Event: Nepal Earthquake
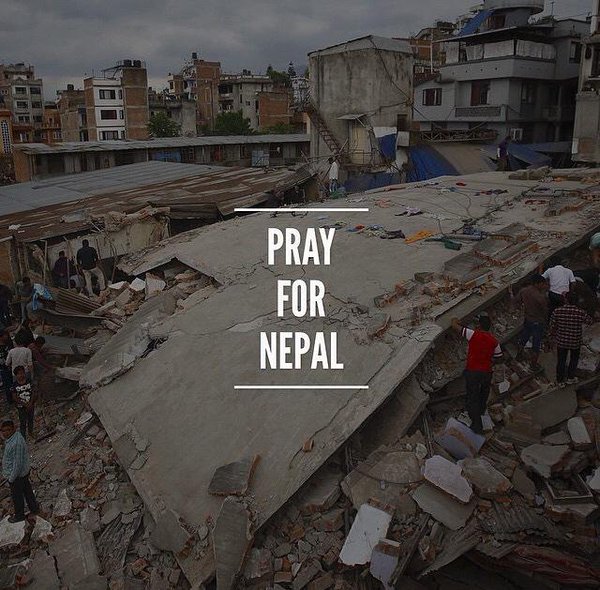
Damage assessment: no_damage